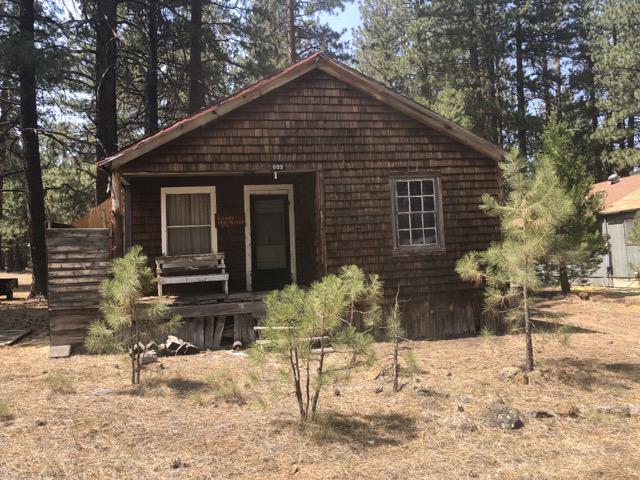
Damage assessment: no_damage